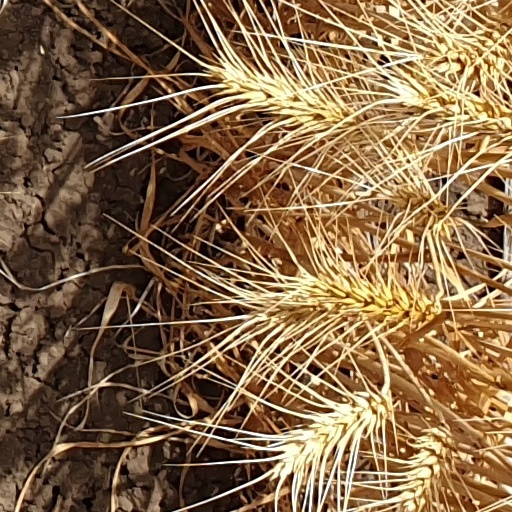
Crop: wheat